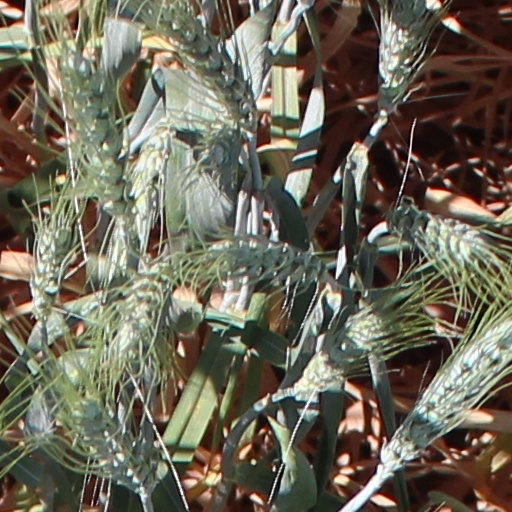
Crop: wheat